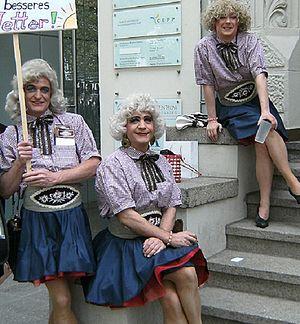
Ichgola Androgyn, de son vrai nom Bernd Boßmann est un acteur et militant LGBT.